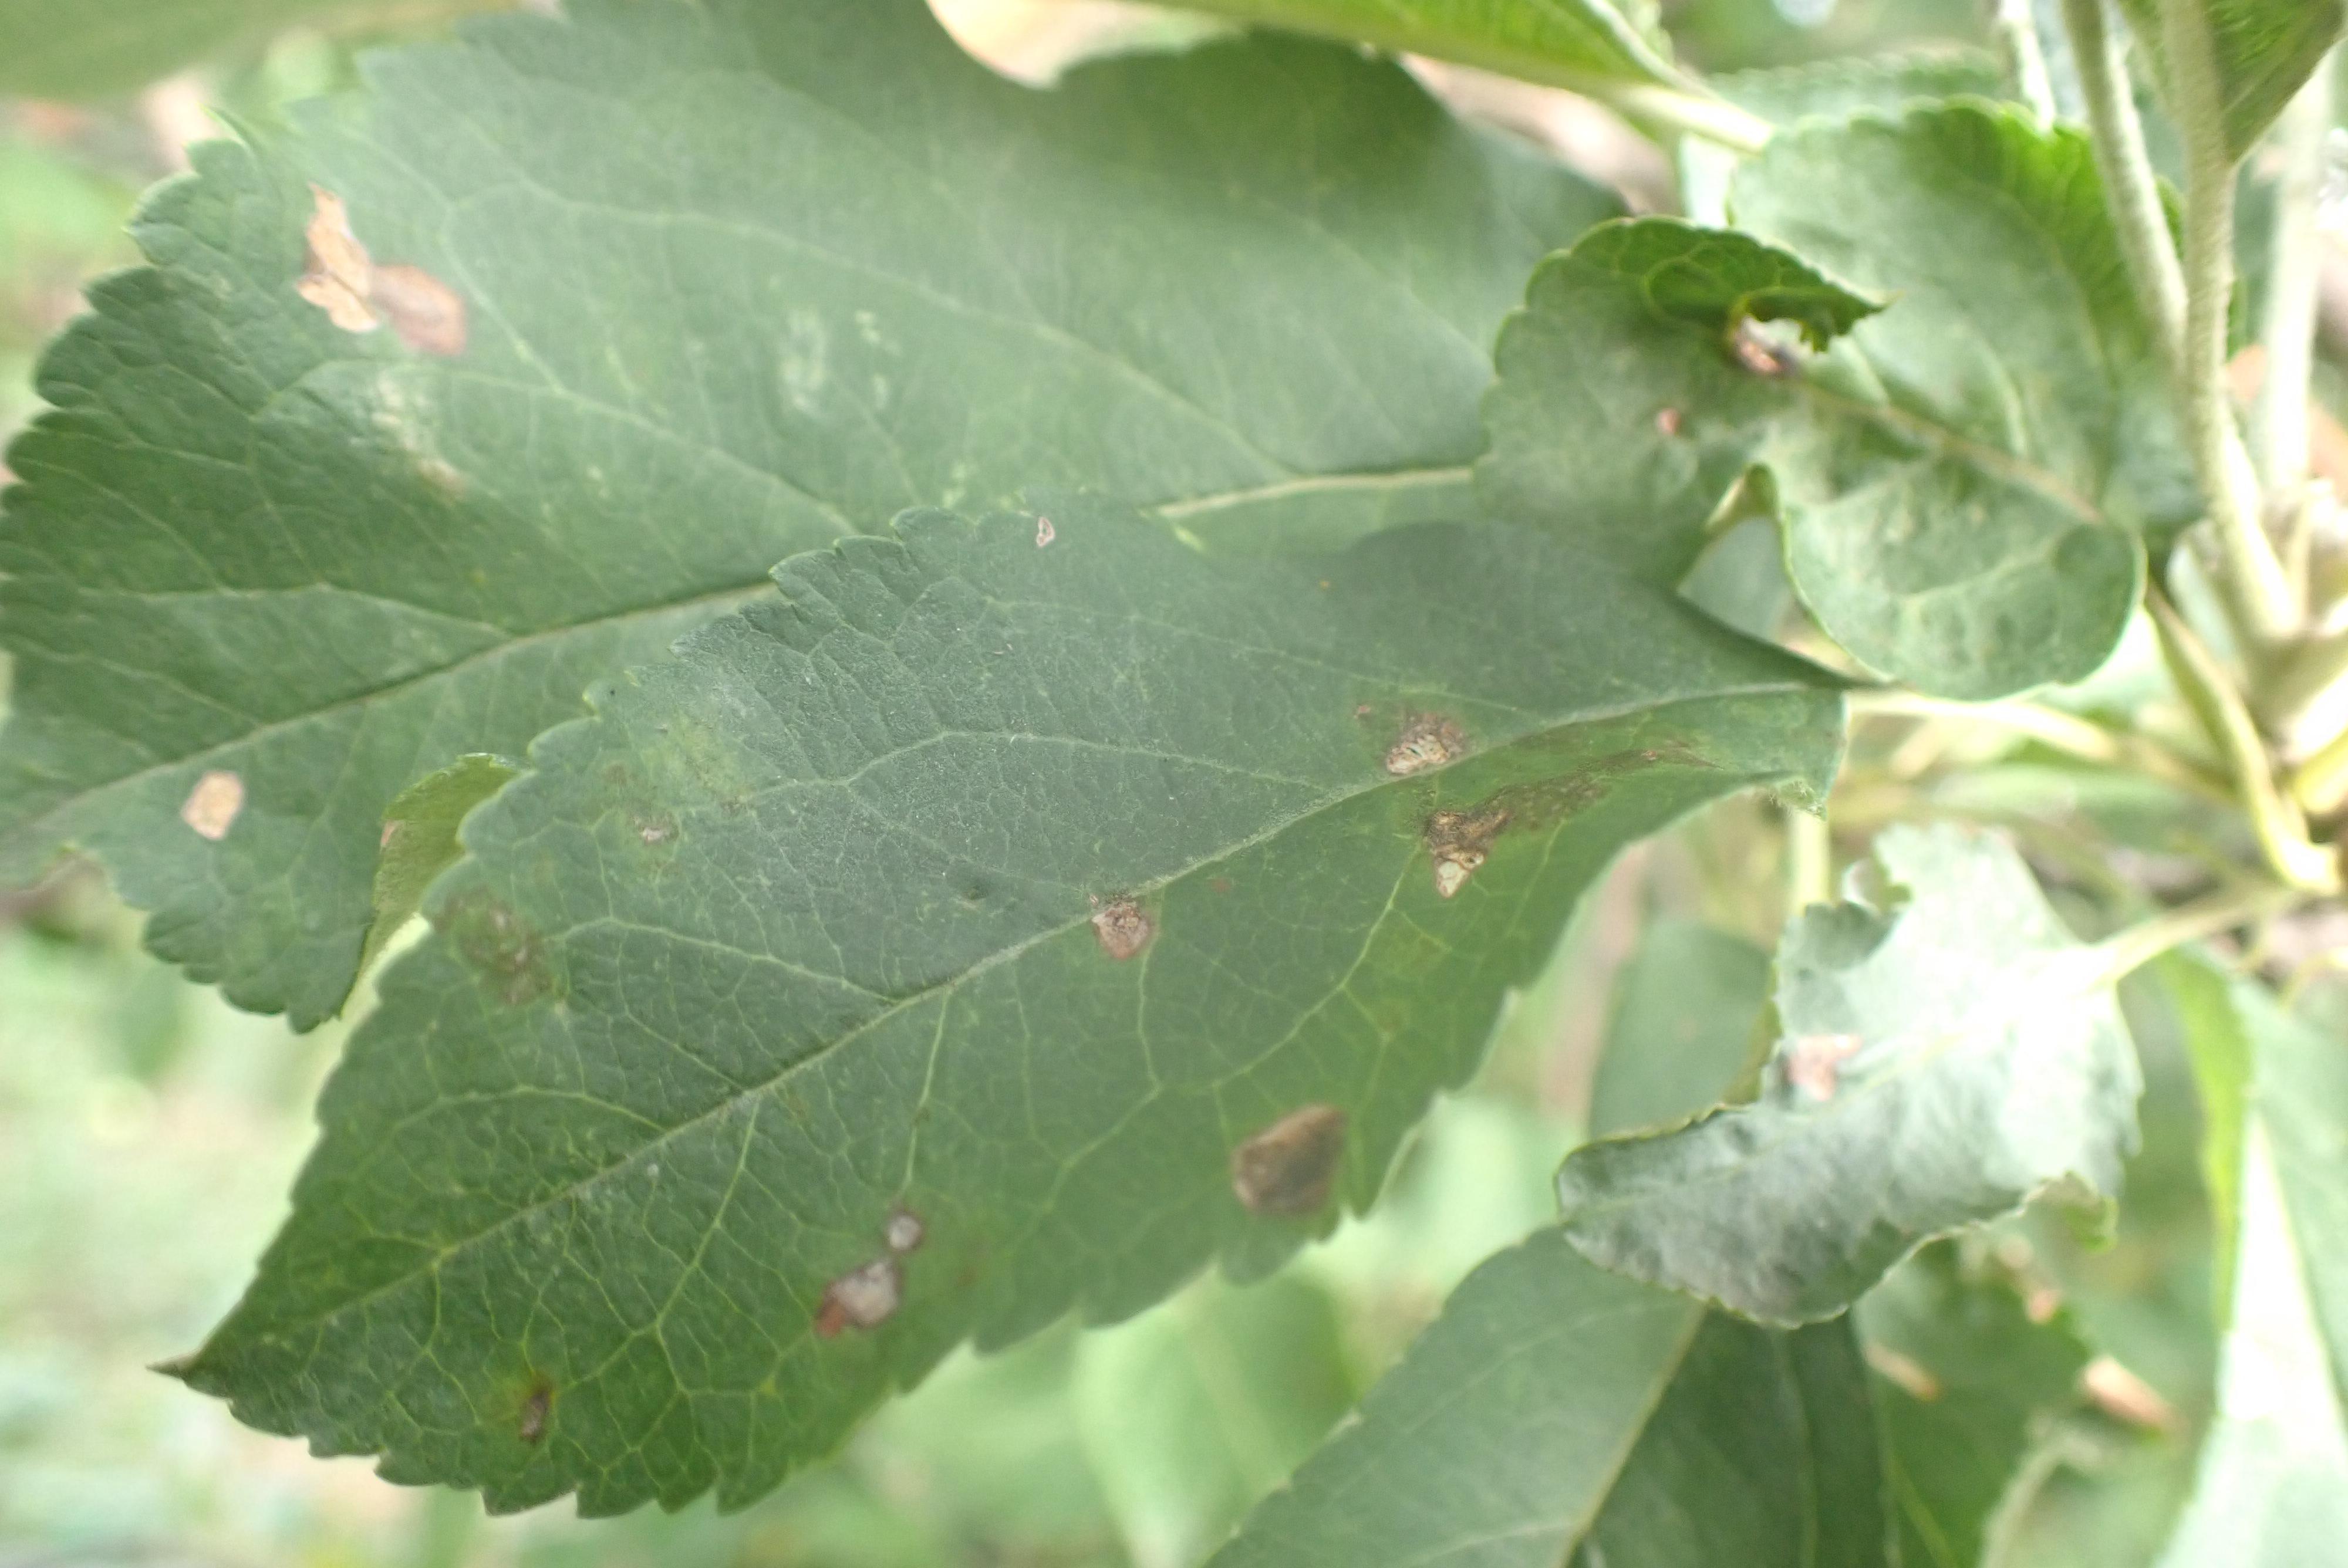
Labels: complex